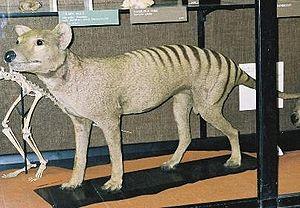
Le thylacine, appelé également loup marsupial, loup de Tasmanie ou encore tigre de Tasmanie, est un mammifère marsupial carnivore de la taille d’un loup, au pelage tigré. Depuis 1936, l’espèce est considérée comme éteinte ; cependant les amateurs de cryptozoologie espéraient prouver la présence de thylacines en Tasmanie en 2013, puis plus récemment en 2017 et en 2018.